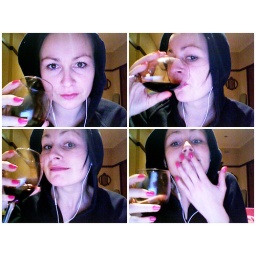
Saturday night party girl in the SPROUT office at wine o'clock trying to get some serious eBook writing done.